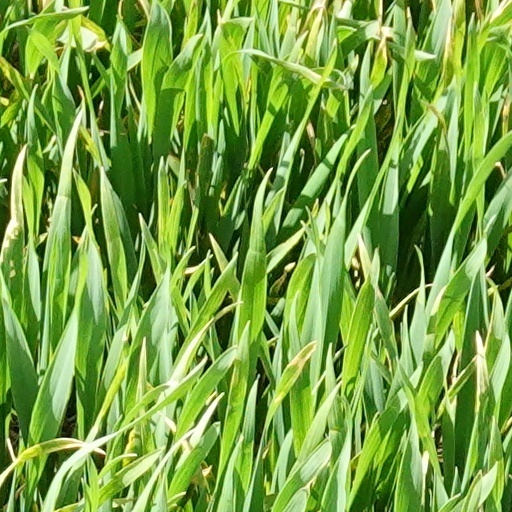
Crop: wheat